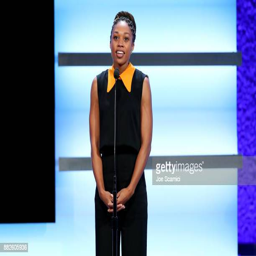
olympic athlete is seen on stage during awards